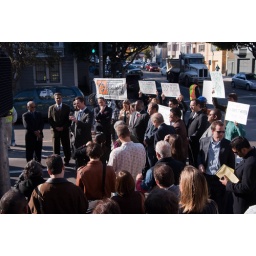
10485 Crowd gathered around Mayor Newsom standing in bike box